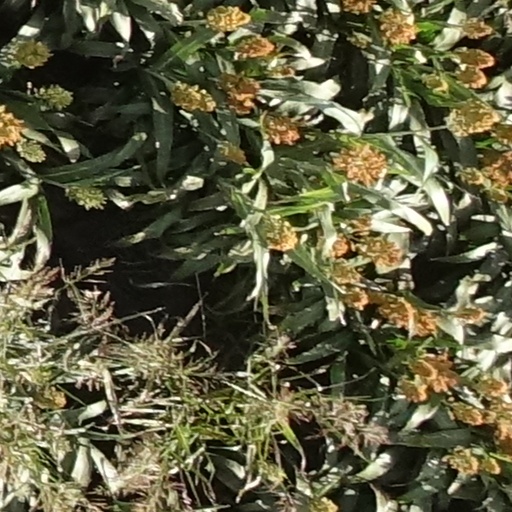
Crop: sorghum